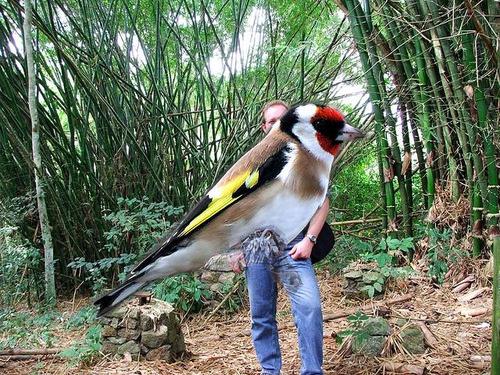
Bird species: European_Goldfinch
Bird type: landbird
Background: land